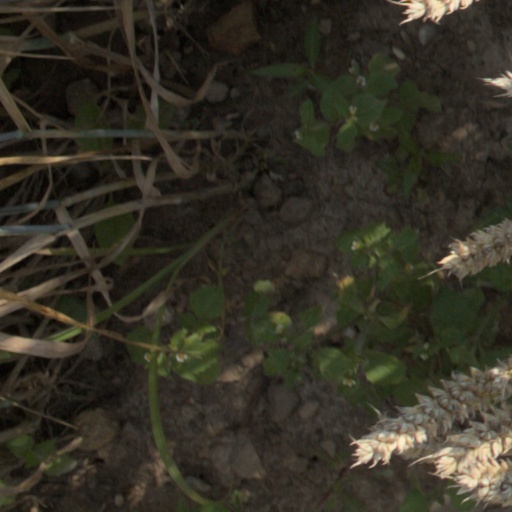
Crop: wheat